Silesaurus

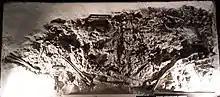
Holotype ZPAL Ab III/361, Museum of Evolution of Polish Academy of Sciences

The Krasiejów claypit near Opole, Poland, was first discovered as a fossil locality in the 1980s after quarrying for a nearby cement plant reached the fossil layer, though scientific excavations began in 1993 with the discovery of an almost complete phytosaur skull by Polish paleontologist Jerzy Dzik. Preliminary investigations identified Krasiejów as a diverse vertebrate assemblage, named the ""Paleorhinus" fauna", preserving partially articulated skeletons of amphibians and reptiles, including possible early dinosaurs from the middle to late Carnian. Following these preliminary reports, extensive excavations of Krasiejów were undertaken from 2000 to 2002, collecting numerous skulls, partially articulated skeletons, and isolated remains. An area with dense skeletons was left intact to construct a museum exhibit of the University of Opole around, allowing viewing of the preparation and excavations of material. From the upper of the fossil layers, nearly 400 bones of a single taxon originally identified as an early dinosaur were collected, including four partially articulated skeletons of individuals. One of these, ZPAL Ab III/361, including a partial skull and most of the skeleton, was chosen by Dzik to be the holotype of the new taxon he named "Silesaurus opolensis". While some specimens had at first been thought to have belonged to a herrerasaurid or relative, Dzik revised his classification believing "Silesaurus" to be close to the origins of dinosaurs, either as an early ornithischian, an early member close to Ornithischia and Sauropodomorpha, or a closely related non-dinosaur showing similar adaptations for herbivory.